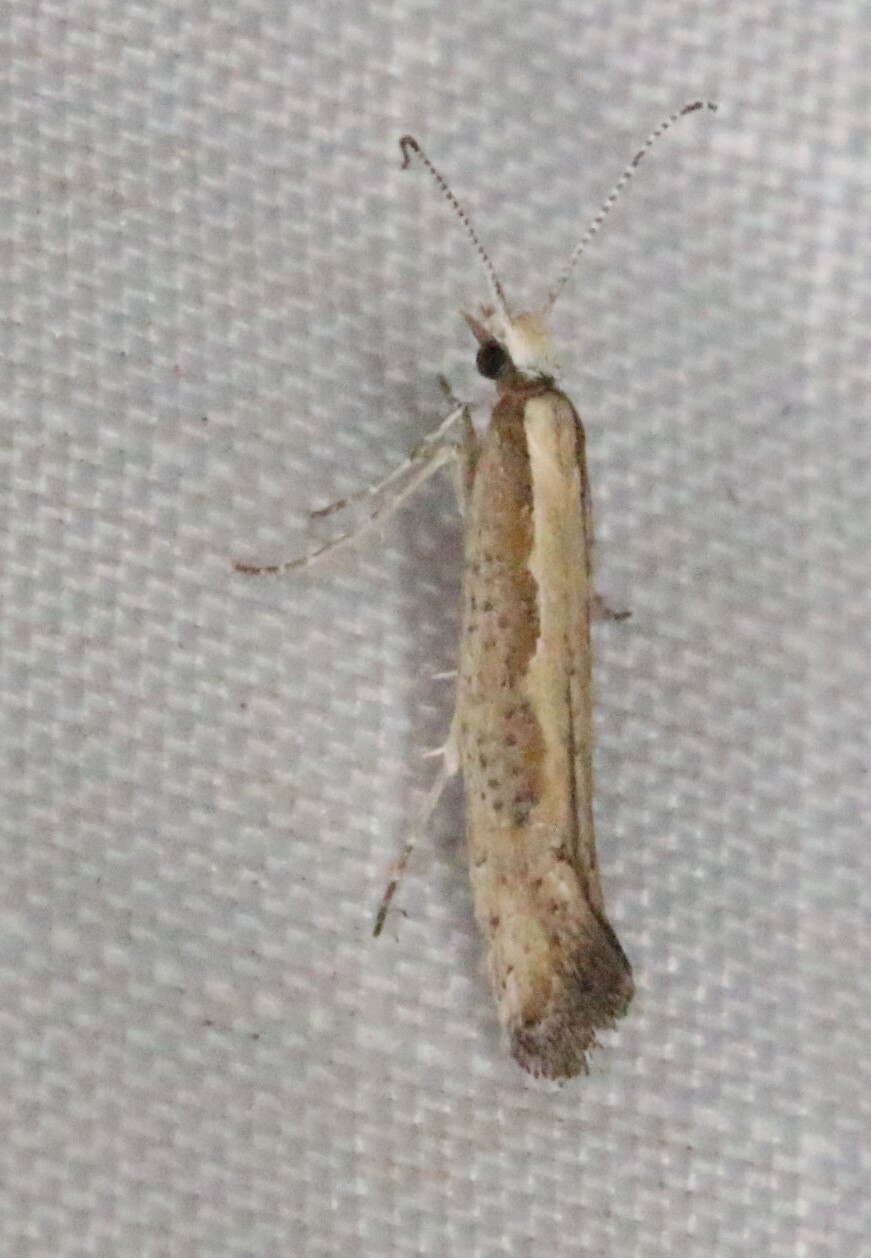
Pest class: diamondback_moth